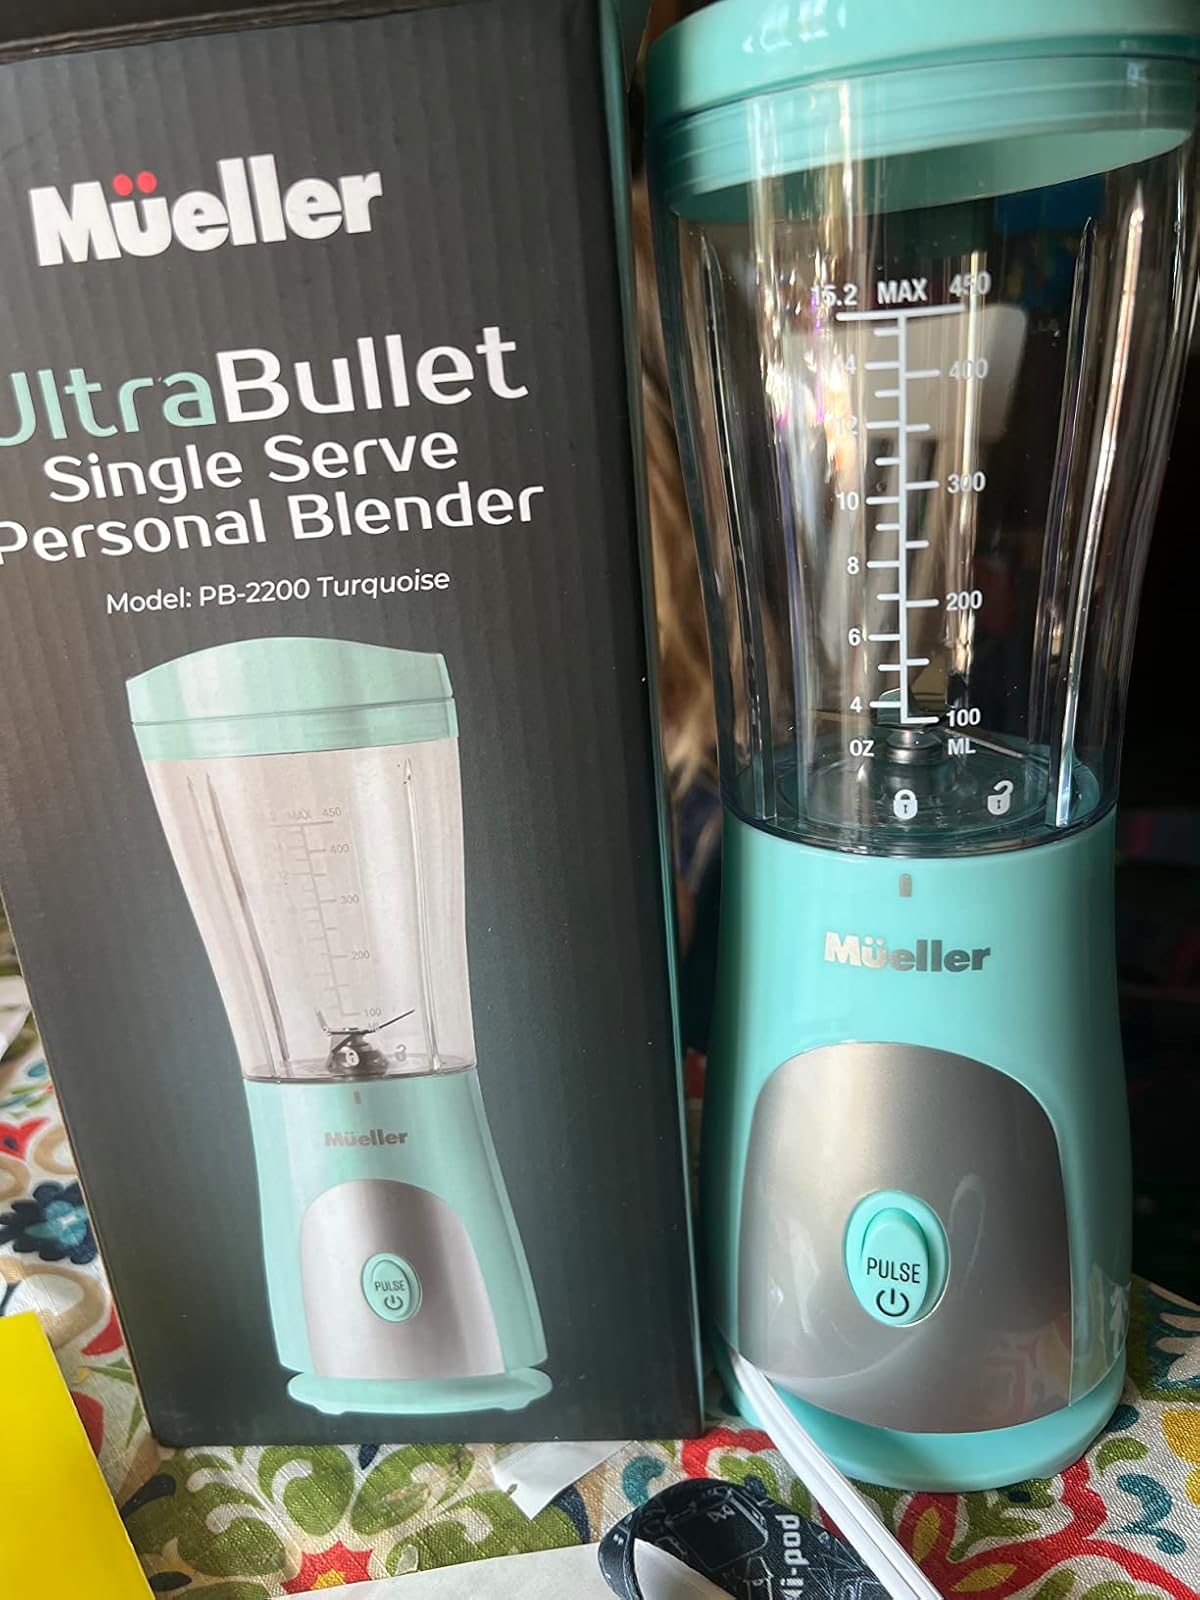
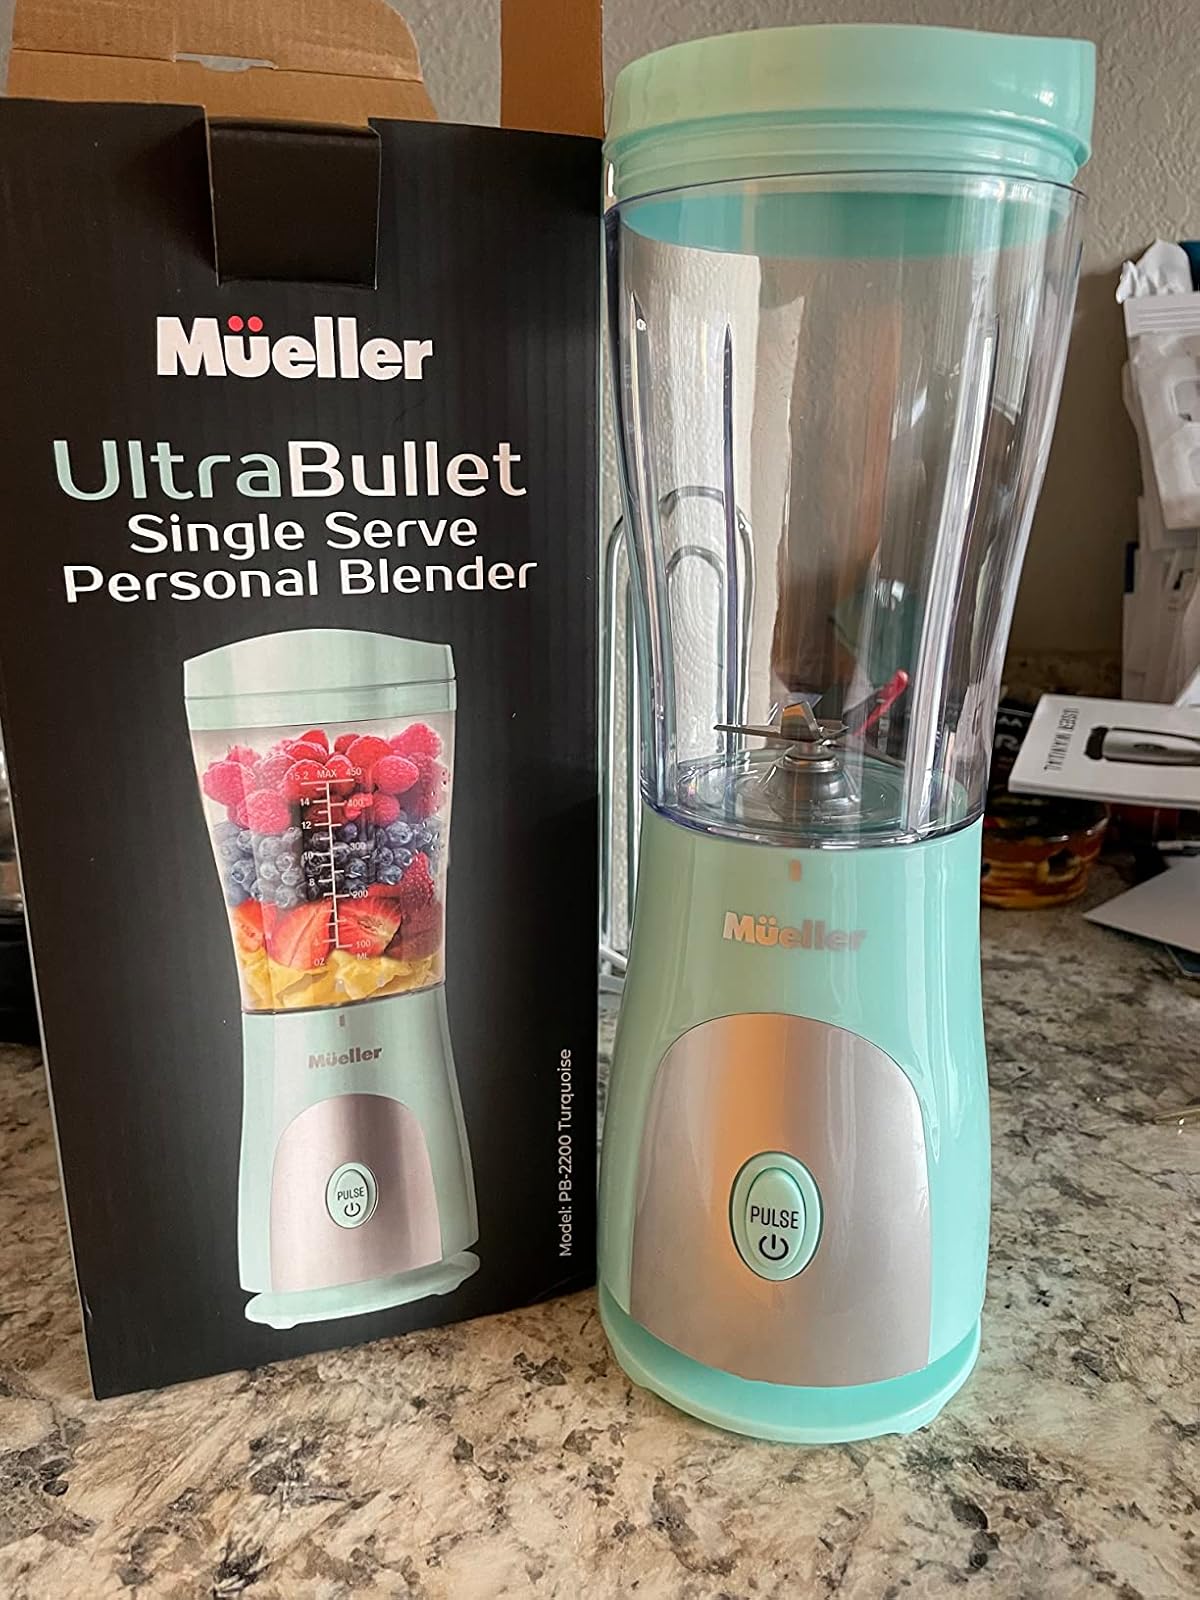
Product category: items_blender
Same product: yes